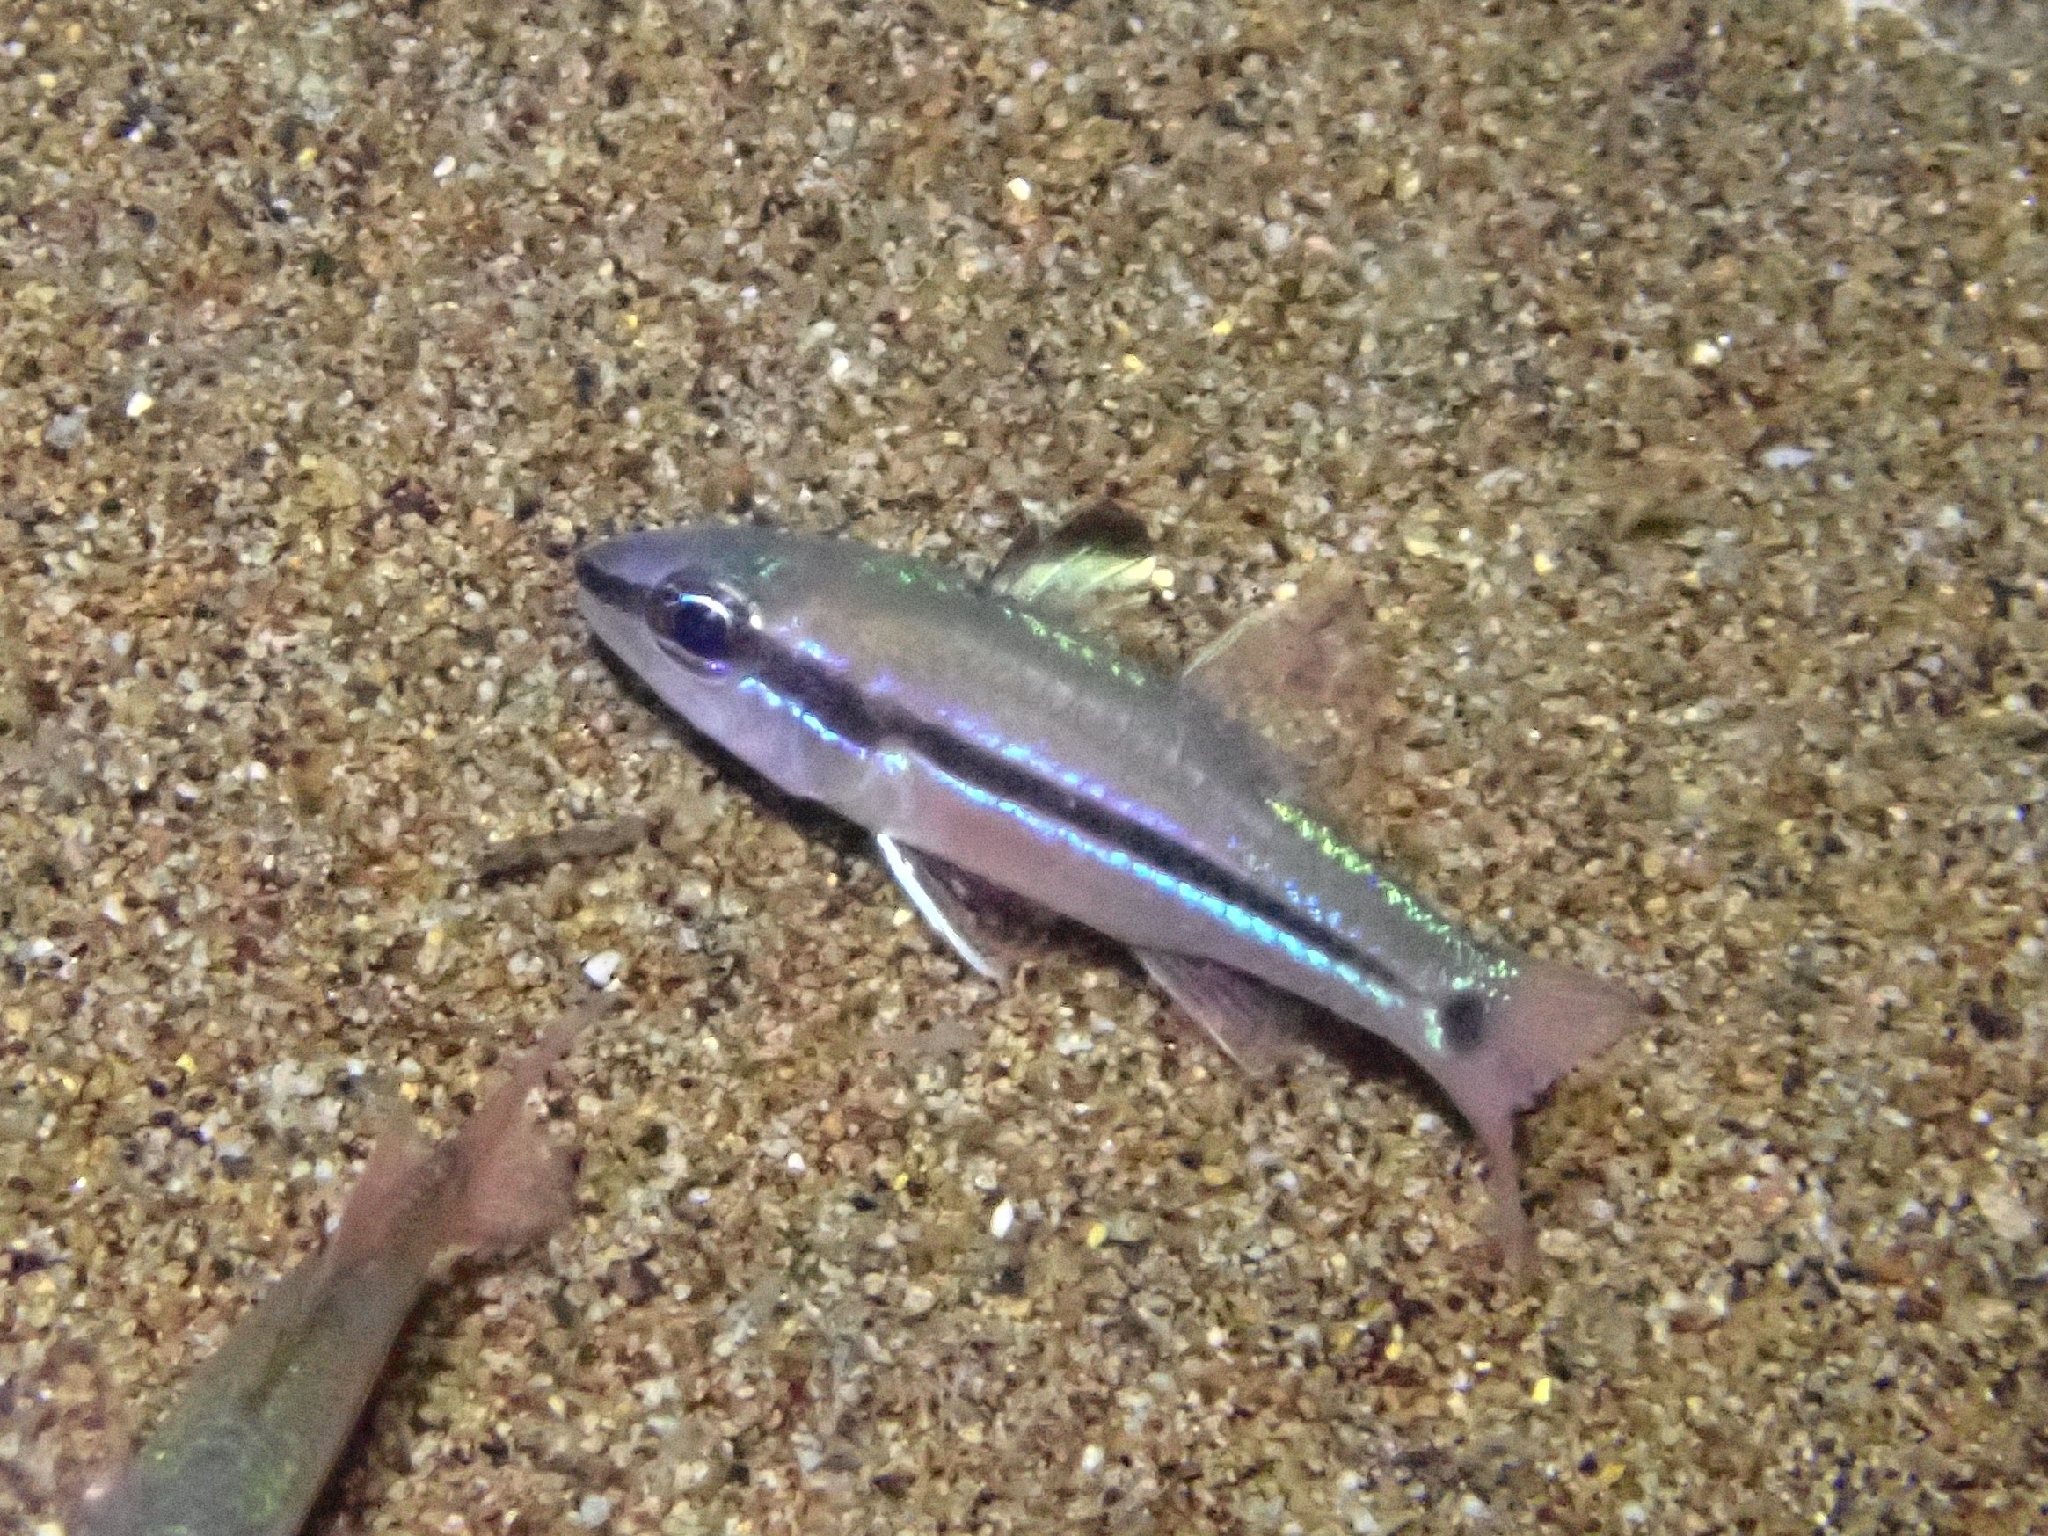
fish (species not among the labelled classes)